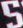
Number: 5